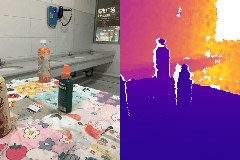
Label: bottle